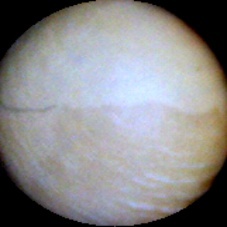
Label: Intact